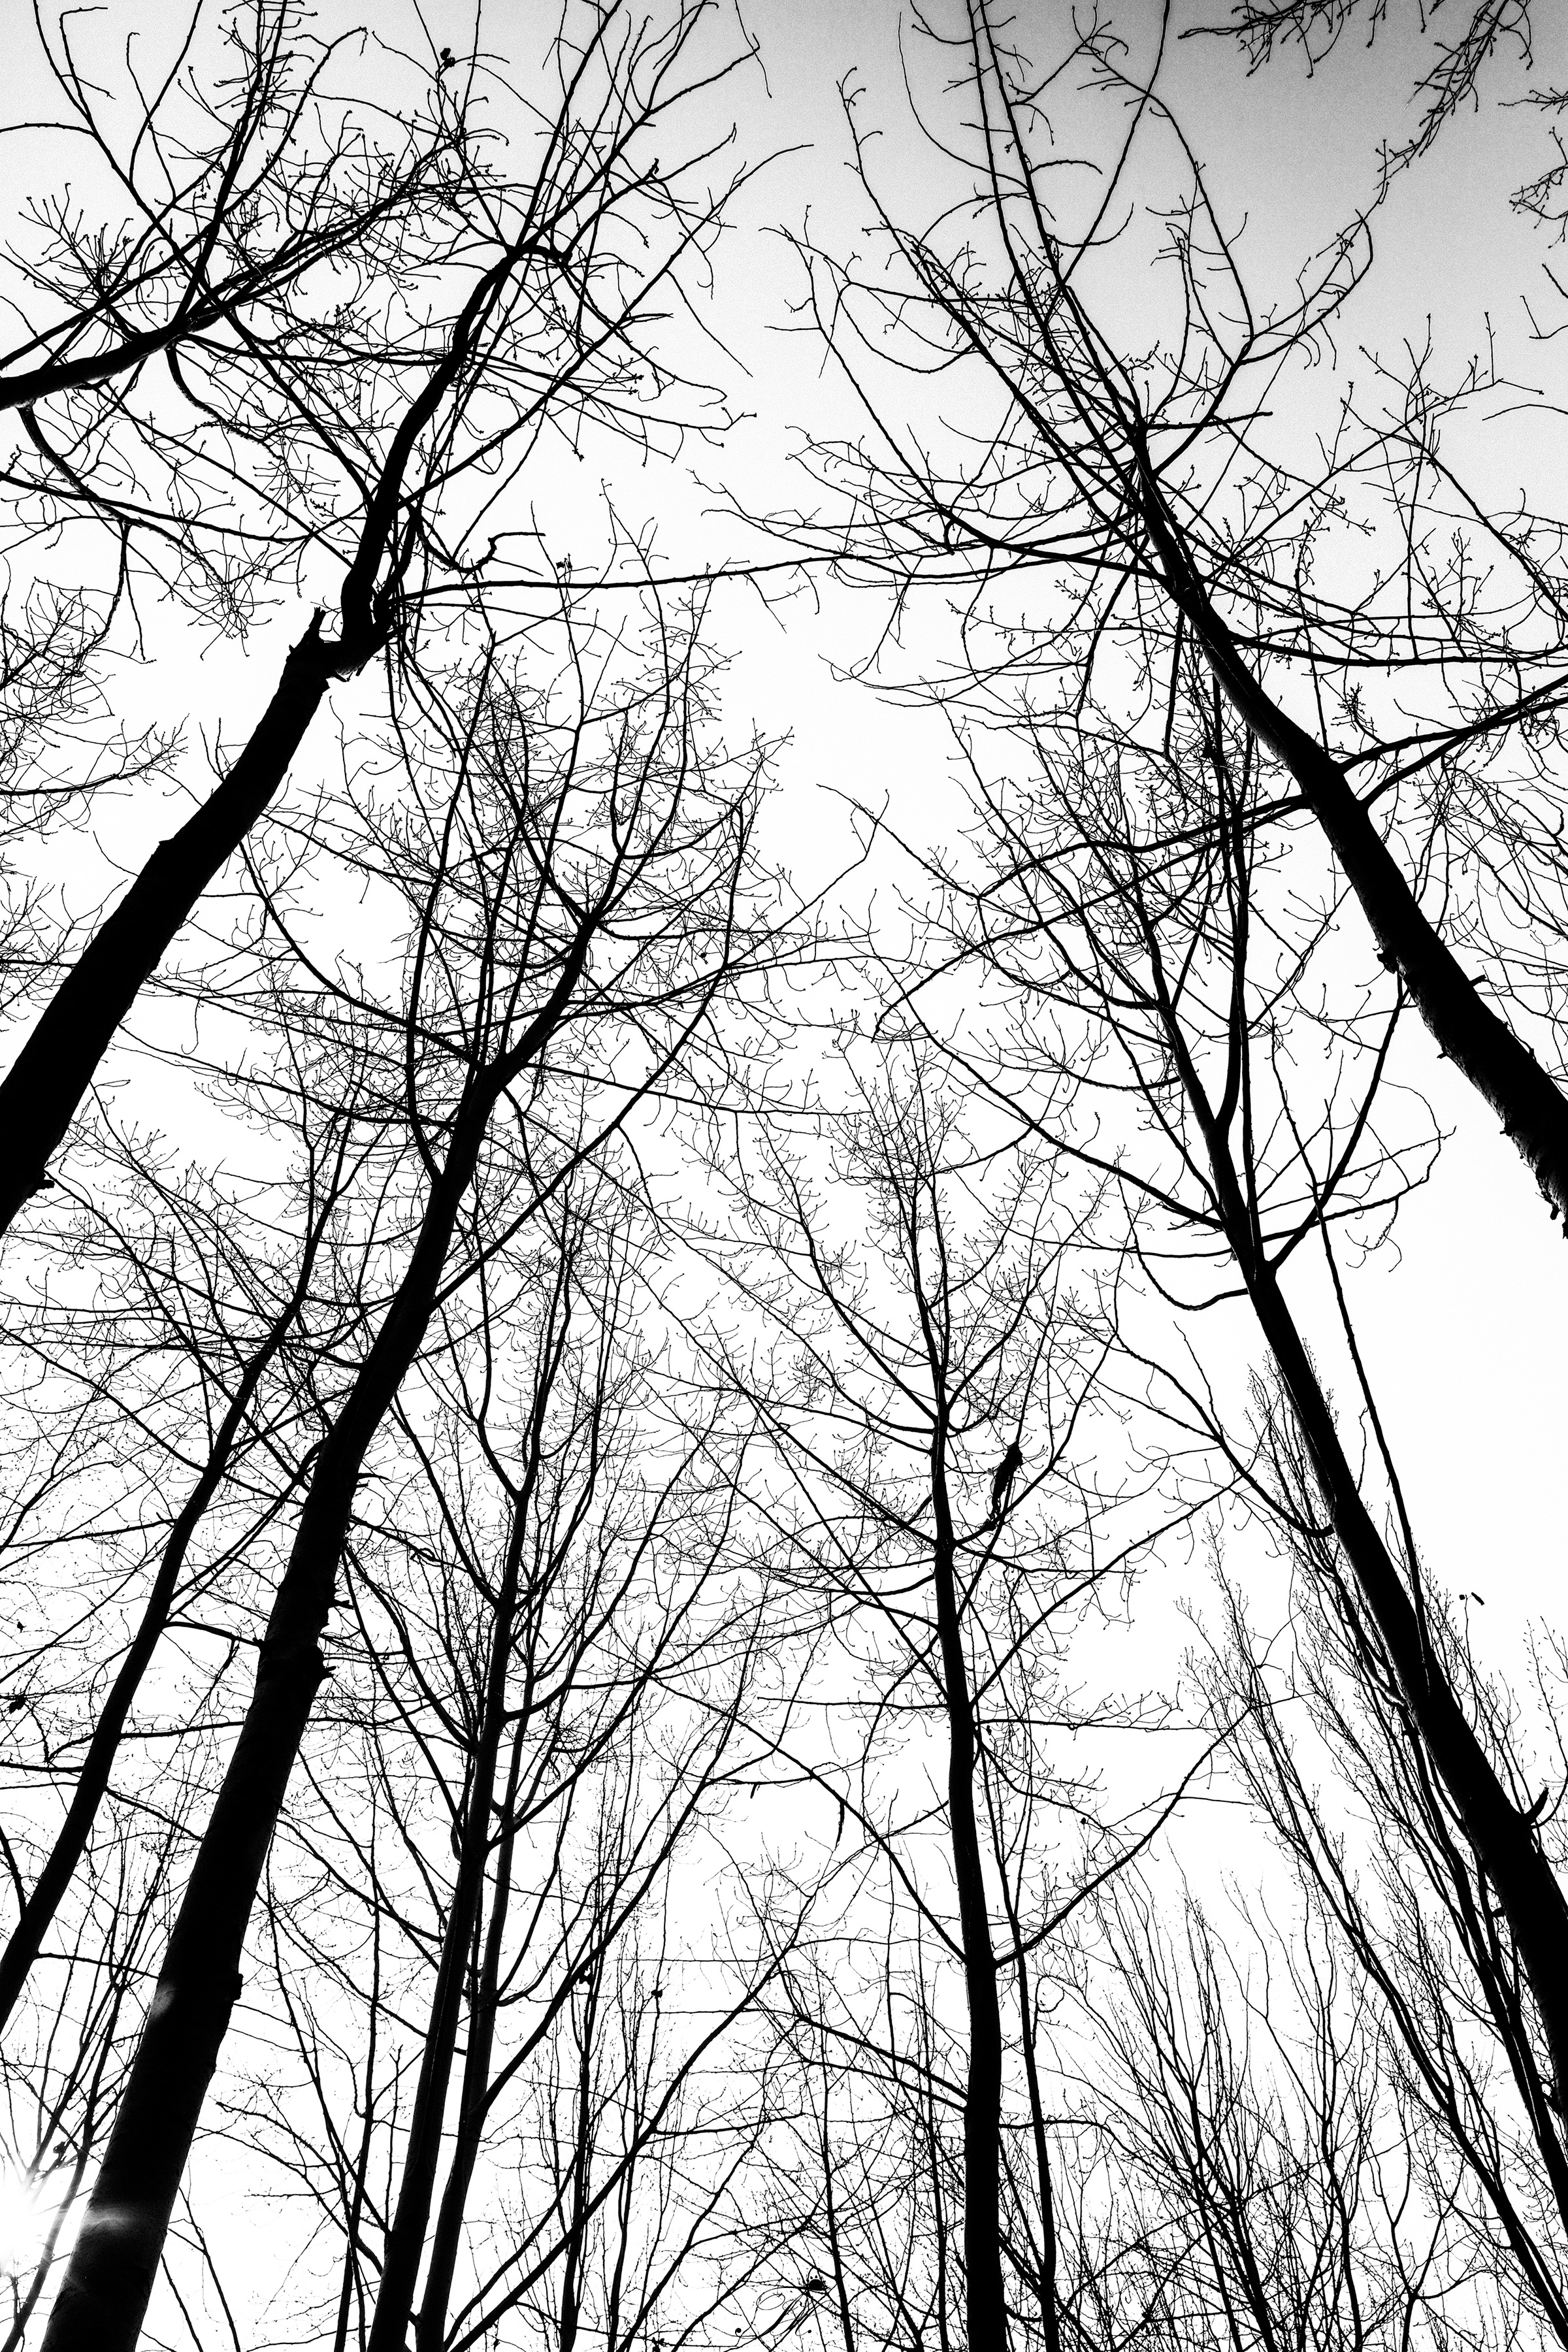
tree, branch, black and white, plant, line, monochrome, twig, sketch, drawing, monochrome photography, woody plant